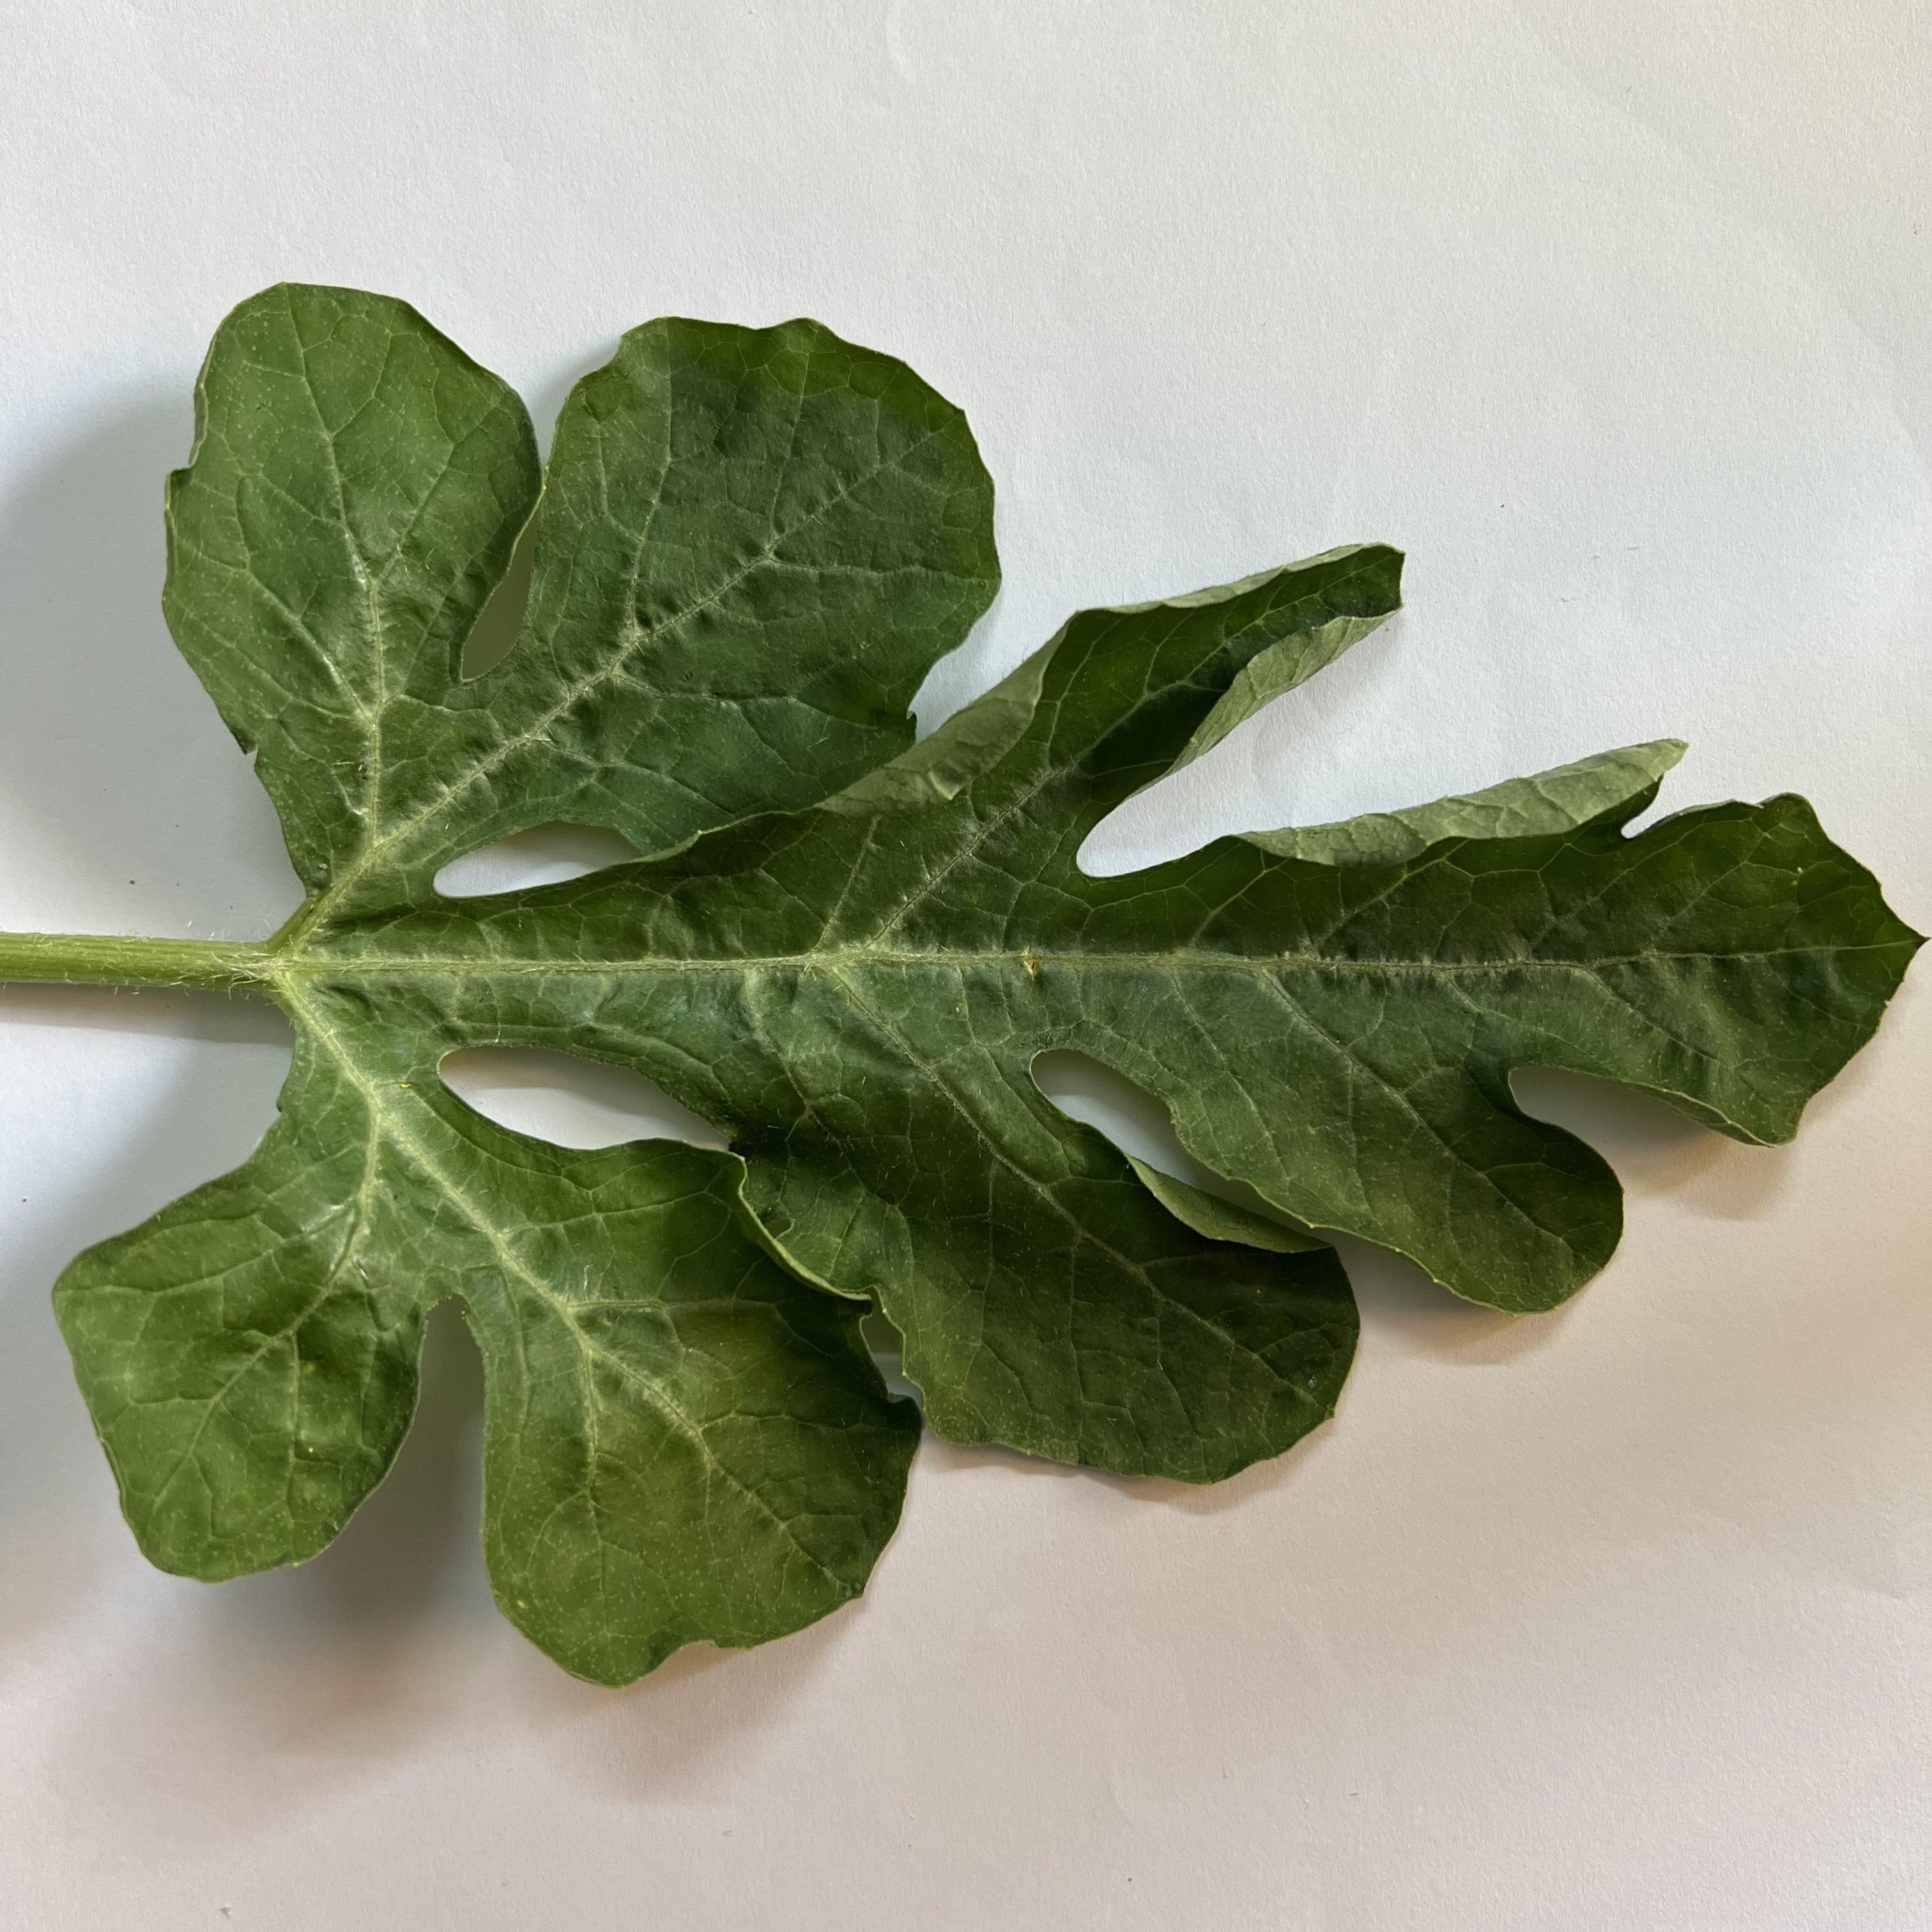
Label: Healthy